Guru Granth Sahib

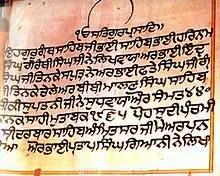

The Guru Granth Sahib contains predominantly hymns of the following Sikh Gurus: Guru Nanak, Guru Angad, Guru Amar Das, Guru Ram Das, Guru Arjan and Guru Teg Bahadur. Whilst these six gurus are widely accepted as having their writings included in the Guru Granth Sahib, there are some who argue compositions of Guru Har Rai and Guru Gobind Singh are also included. A "Salok Mahalla Satvan" (7) and "Dohra Mahalla Dasvan" (10) have been attributed by some to the seventh and tenth gurus, respectively. It also contains hymns and verses of thirteen Hindu Bhakti movement "sant poets" (saints) and two Muslim saint poets. There are also idolatry verses for the Gurus such as Guru Nanak fused into some pages, those composed by bards (Bhatts). The hymns and verses are different lengths, some very long, others being just a few line verses. Twenty-two of the thirty-one ragas contain the contributions of "bhagats". The following is a list of contributors whose hymns are present in the Guru Granth Sahib as well as the number of hymns they contributed: